Energy Policy Act of 2005

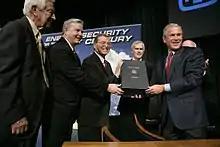
George W. Bush signing the Energy Policy Act of 2005, which was designed to promote US nuclear reactor construction, through incentives and subsidies, including cost-overrun support up to a total of $2 billion for six new nuclear plants.

The Energy Policy Act of 2005 is a federal law signed by President George W. Bush on August 8, 2005, at Sandia National Laboratories in Albuquerque, New Mexico. The act, described by proponents as an attempt to combat growing energy problems, changed US energy policy by providing tax incentives and loan guarantees for energy production of various types. The most consequential aspect of the law was to greatly increase ethanol production to be blended with gasoline. The law also repealed the Public Utility Holding Company Act of 1935, effective February 2006.